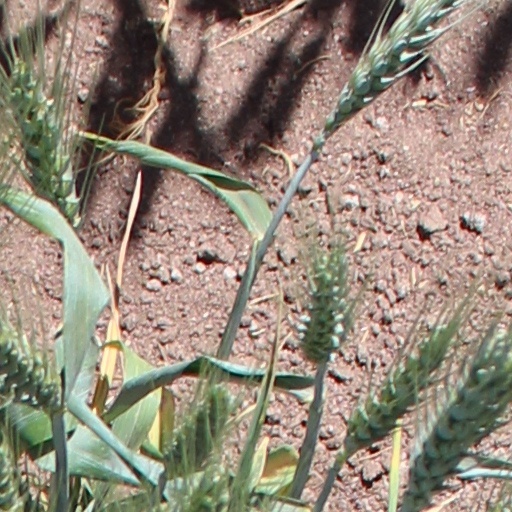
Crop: wheat